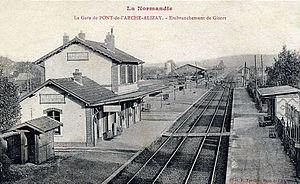
La gare de Pont-de-l'Arche - Alizay (Eure) - L'embranchement de Gisors.
La gare de Pont-de-l'Arche, anciennement Pont-de-l'Arche - Alizay, est une gare ferroviaire française de la ligne de Paris-Saint-Lazare au Havre, située sur les territoires des communes d'Alizay et d'Igoville, à proximité de Pont-de-l'Arche, dans le département de l'Eure, en Normandie.
La ligne de Gisors-Embranchement à Pont-de-l'Arche est une ligne de chemin de fer française secondaire à voie normale de 53,3 km de longueur, située dans l'Eure. Elle relie la ligne de Saint-Denis à Dieppe à la ligne de Paris-Saint-Lazare au Havre, et permet depuis ces dernières de desservir les centres agricoles du Vexin normand.